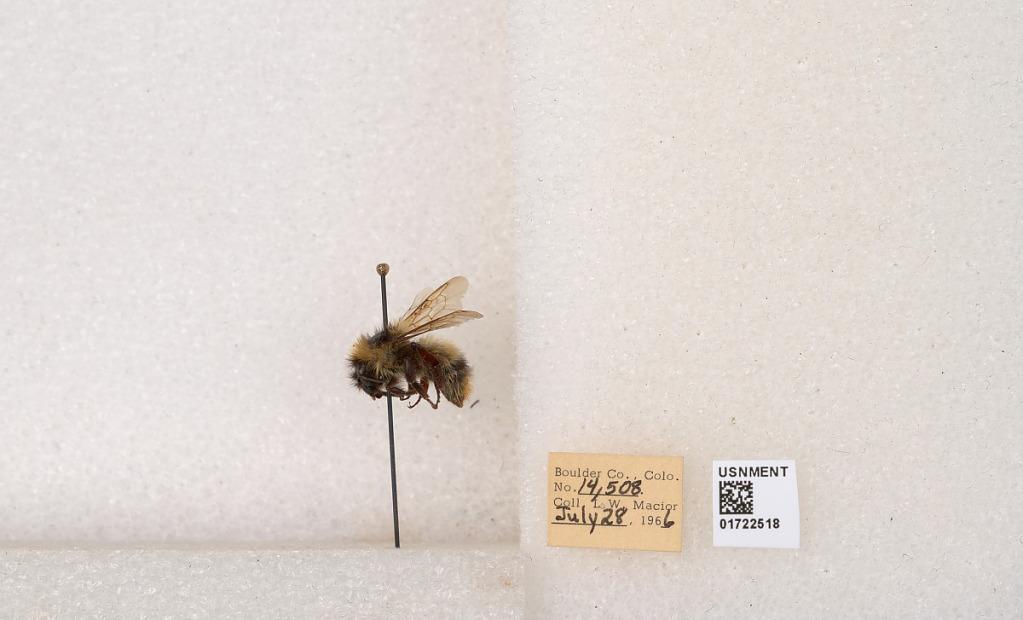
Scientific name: Bombus kirbyellus
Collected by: L. Macior
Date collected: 1966-7-28
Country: United States
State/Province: Colorado
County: Boulder
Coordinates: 40.0925, -105.358